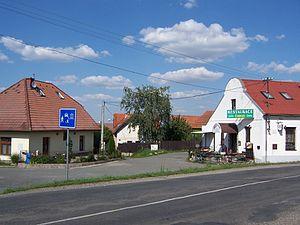
Doubravčice est une commune du district de Kolín, dans la région de Bohême-Centrale, en République tchèque. Sa population s'élevait à 847 habitants en 2020.